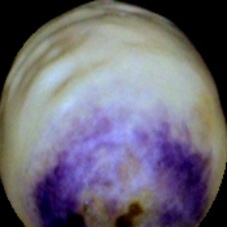
Label: Spotted